Bovichtus variegatus

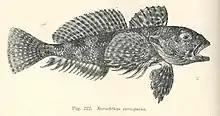
Diagram by Edgar Ravenswood Waite (1921)

"Bovichtus variegatus" was first formally described in 1846 by the Scottish naval surgeon, naturalist and Arctic explorer Sir John Richardson with the type locality given as Port Jackson in New South Wales, probably erroneously because this species has not been recorded in Australia since. The specific name "variegatus" means "variable" and was given to emphasise how the markings of this fish differ from those of "B. diacanthus".